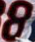
Number: 8